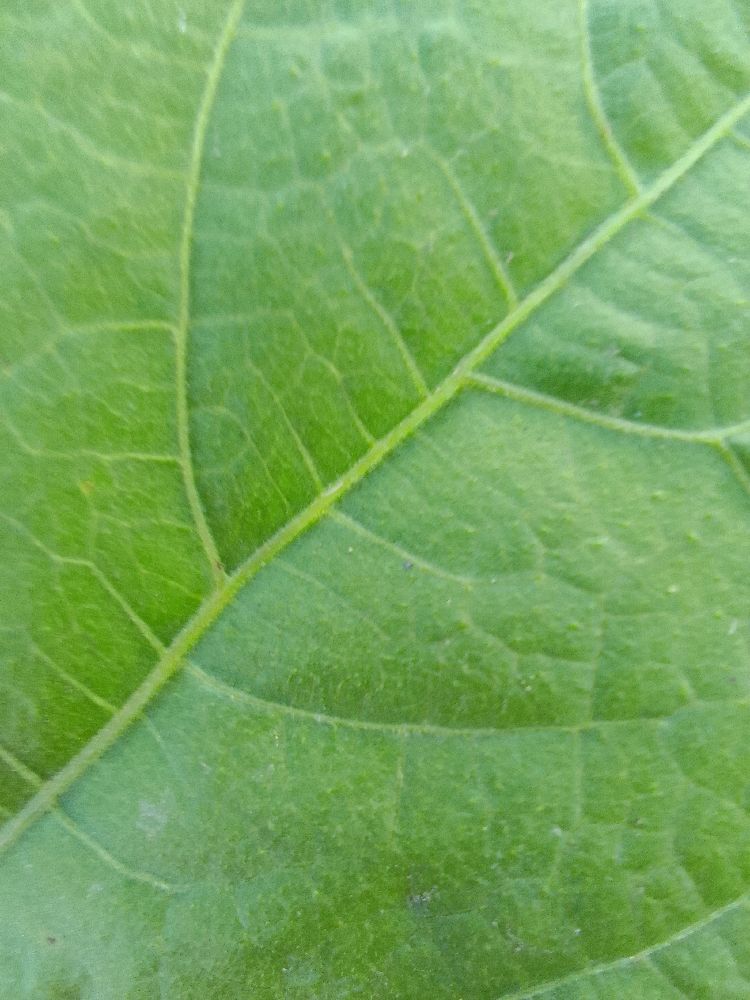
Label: healthy